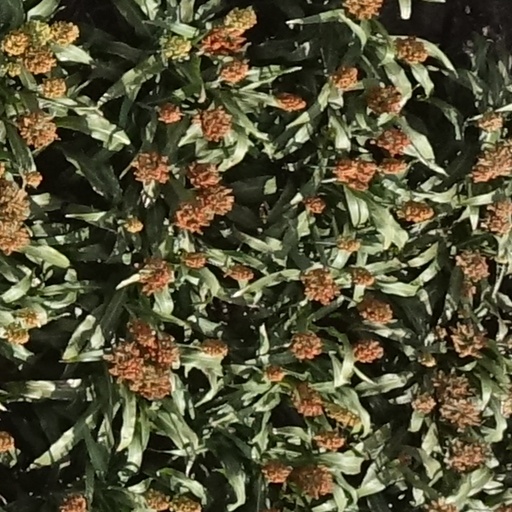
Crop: sorghum